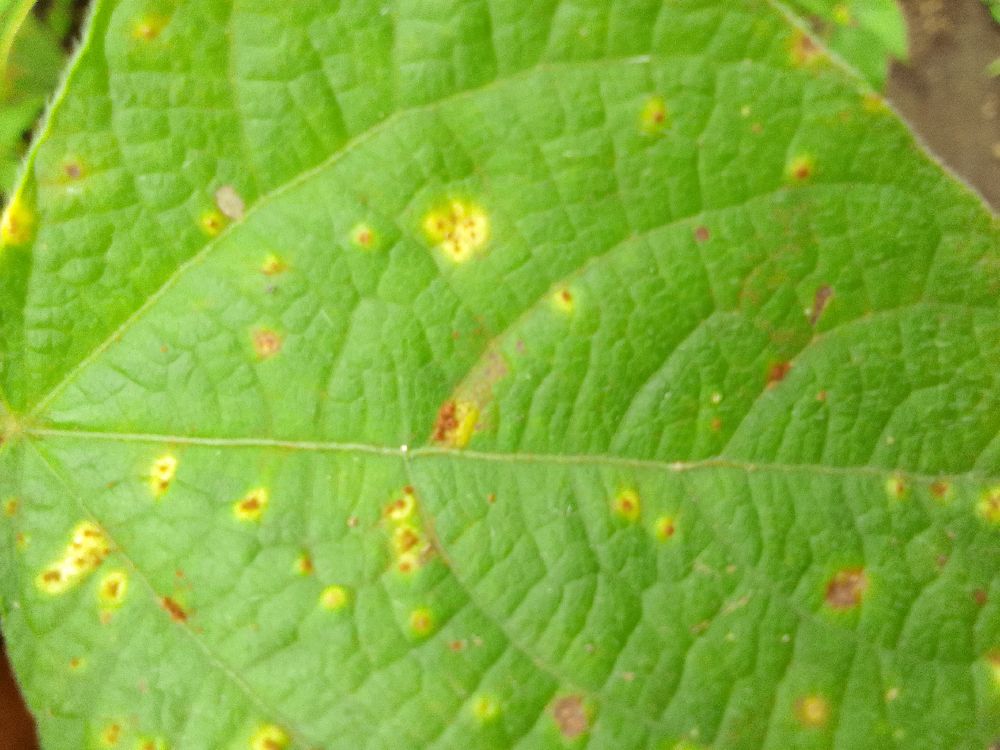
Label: rust